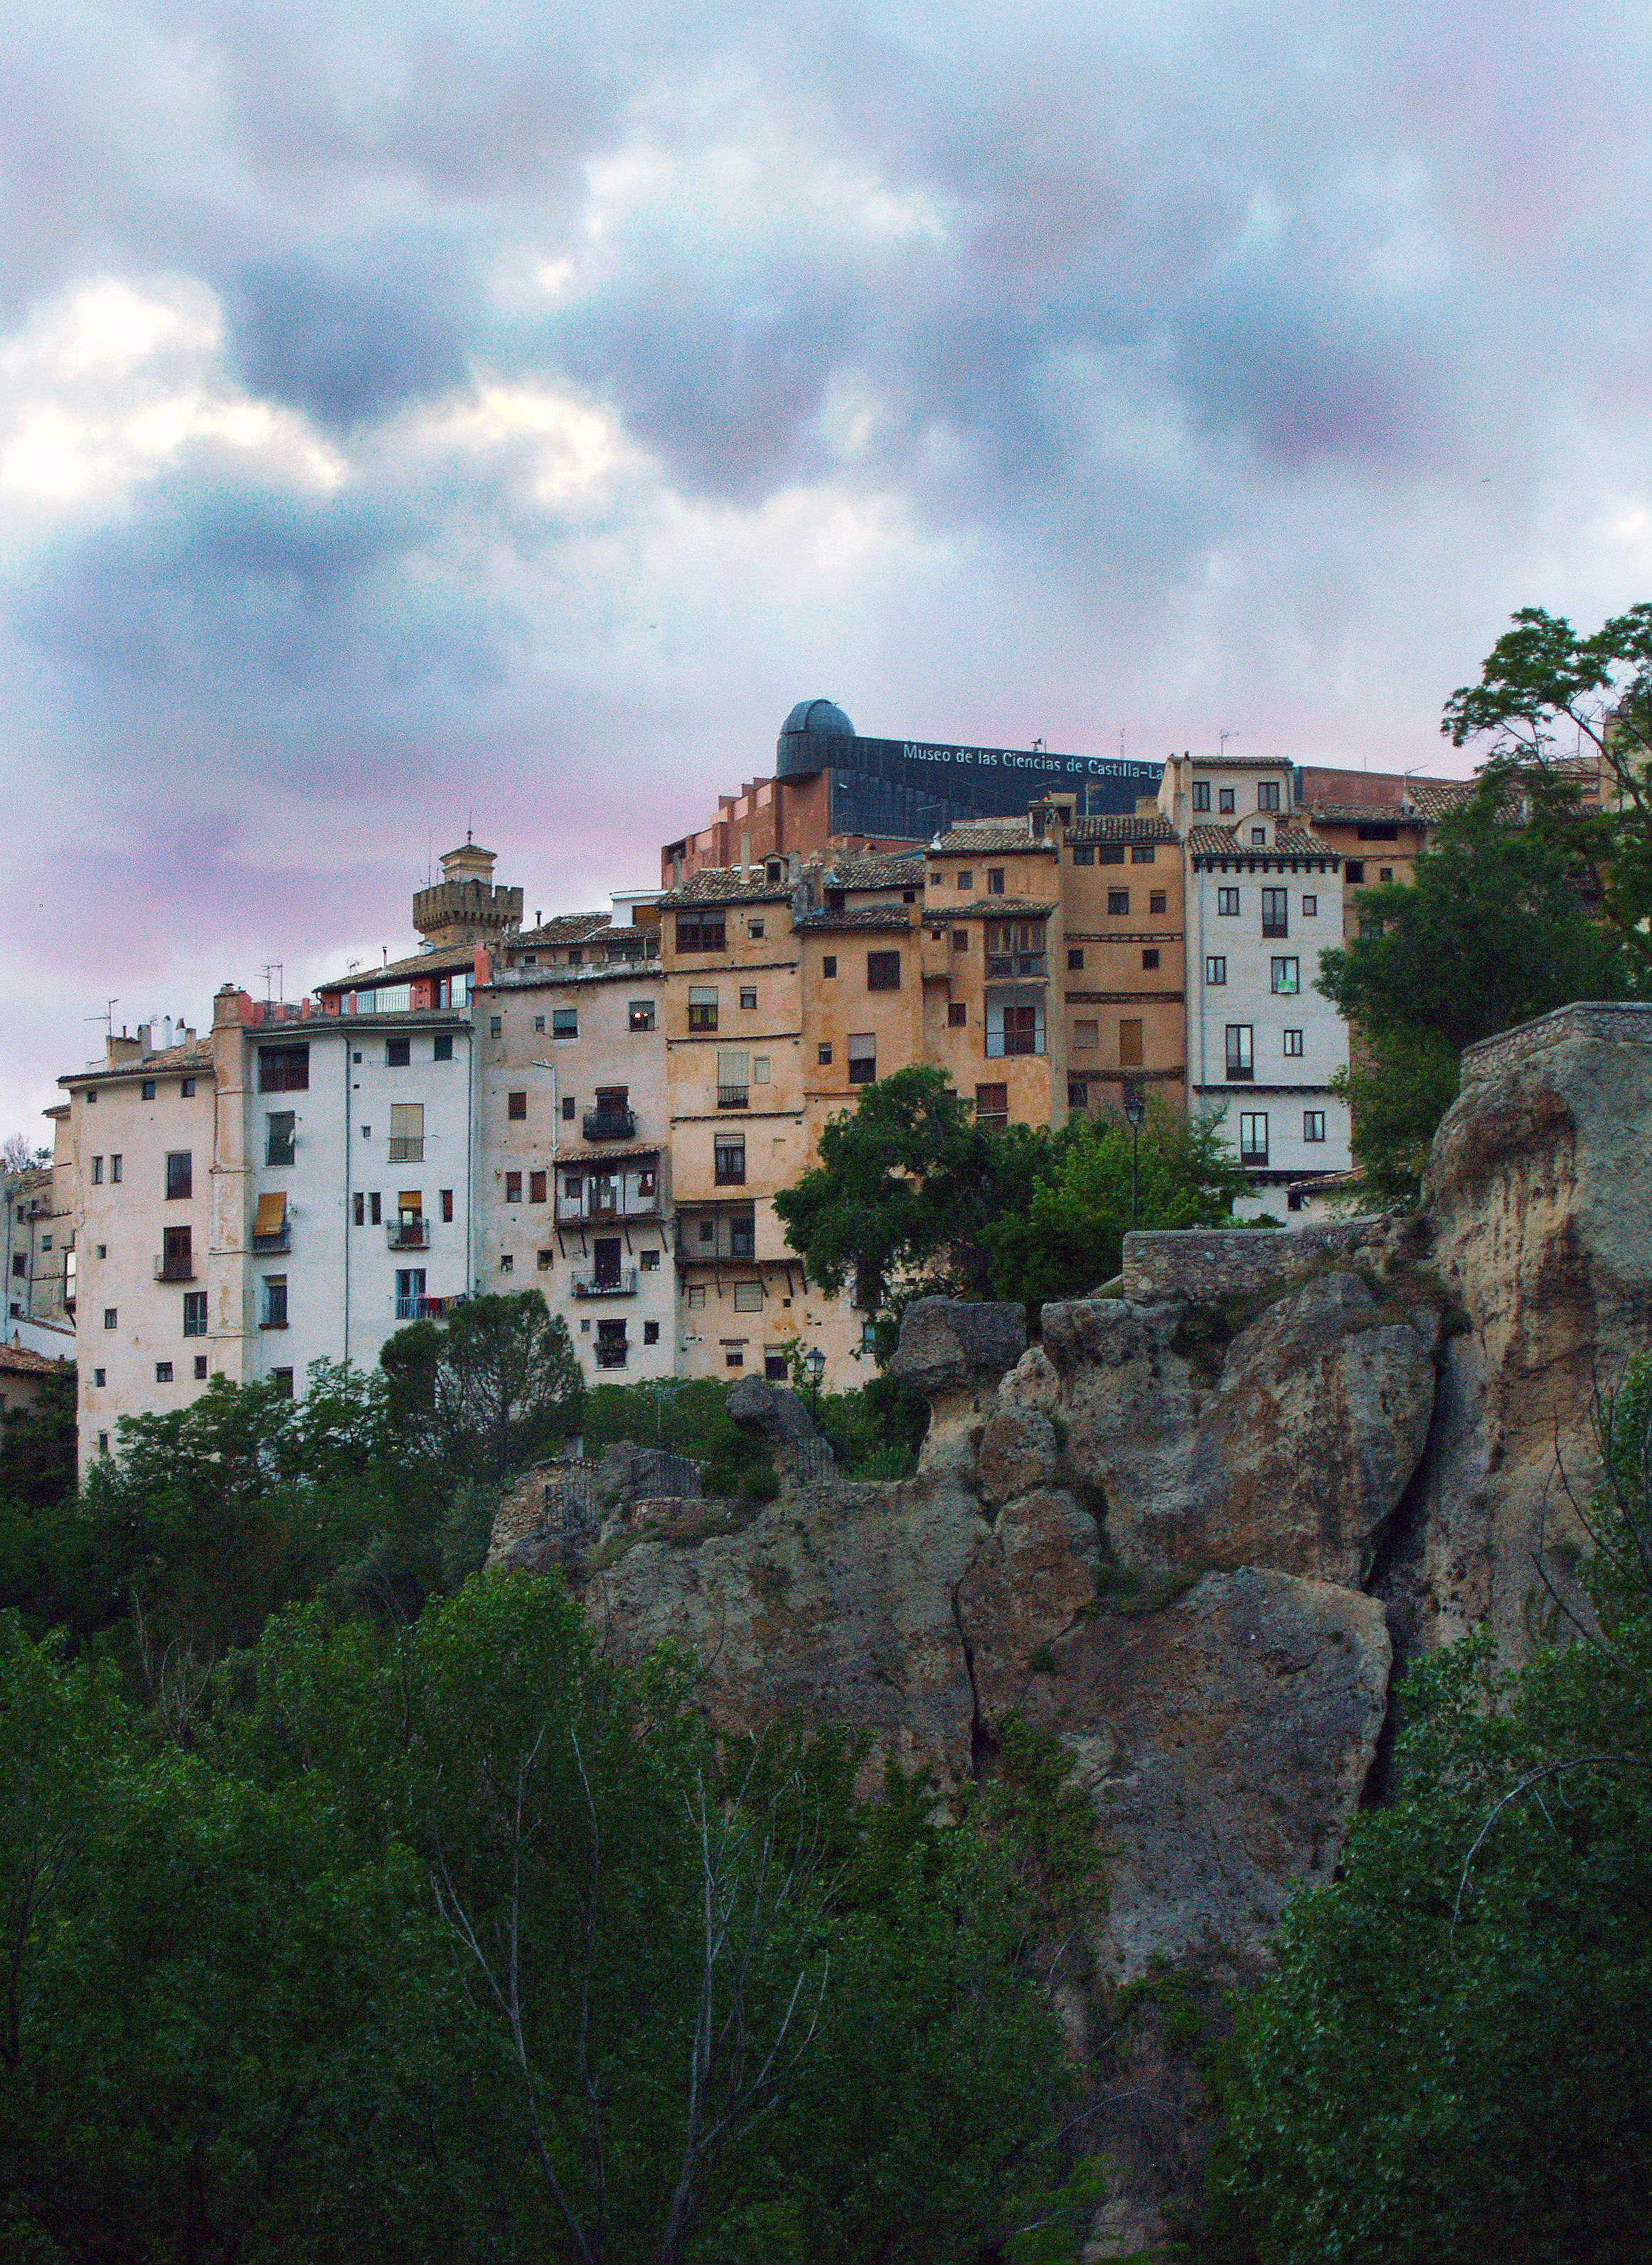
town, chateau, cityscape, village, panoramic, castle, landmark, terrain, old house, old town, spain, ruins, basin, hanging houses, museum of science, human settlement, rocks and city